Blockout

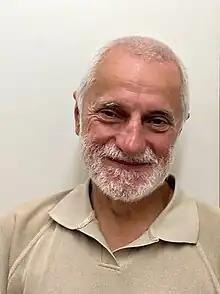
Mirosław Zabłocki - co-author of the game (2023)

As the game progresses, the blocks begin to drop faster, the dimensions of the pit change from round to round, and differently-shaped blocks start to appear. A bonus stage is played after every fifth round, in which the player has 30 seconds to form as many faces as possible in a 2x2 pit. The game ends if the blocks stack up to the top of the pit, with the exception of the bonus stages; in the latter case, the stage ends immediately and the player advances to the next round.